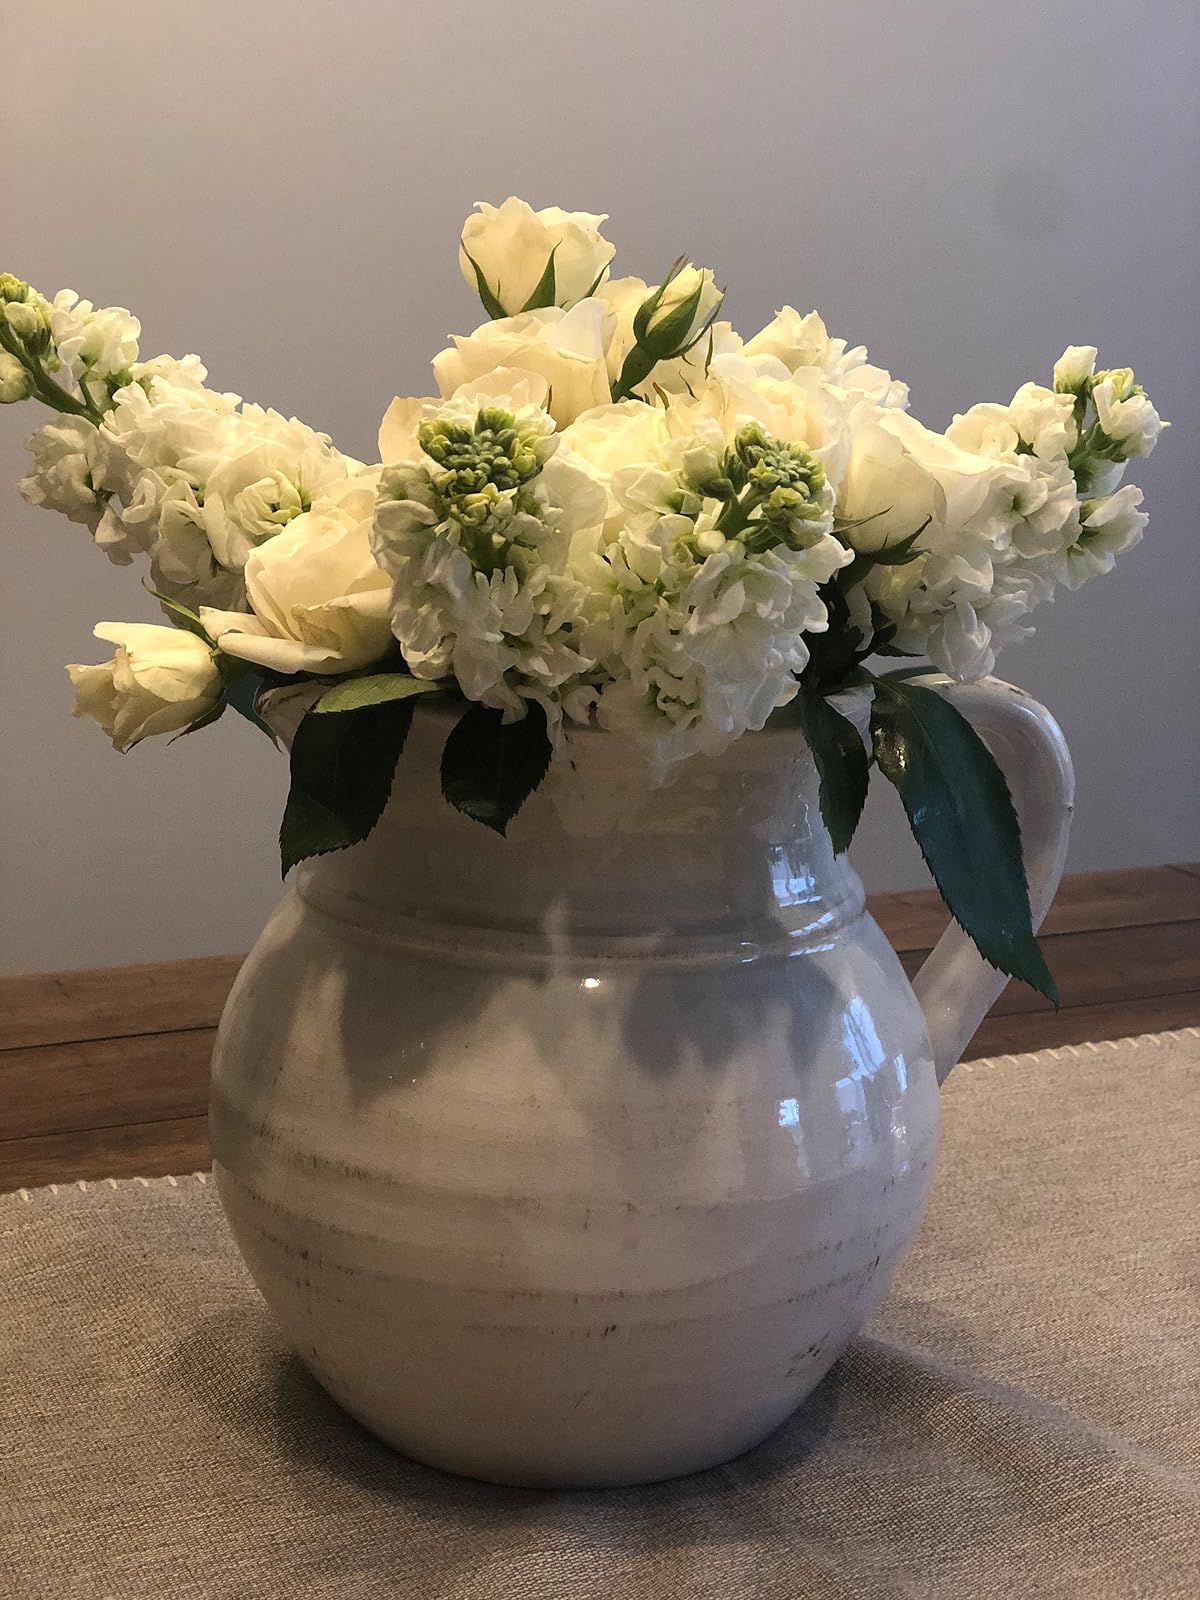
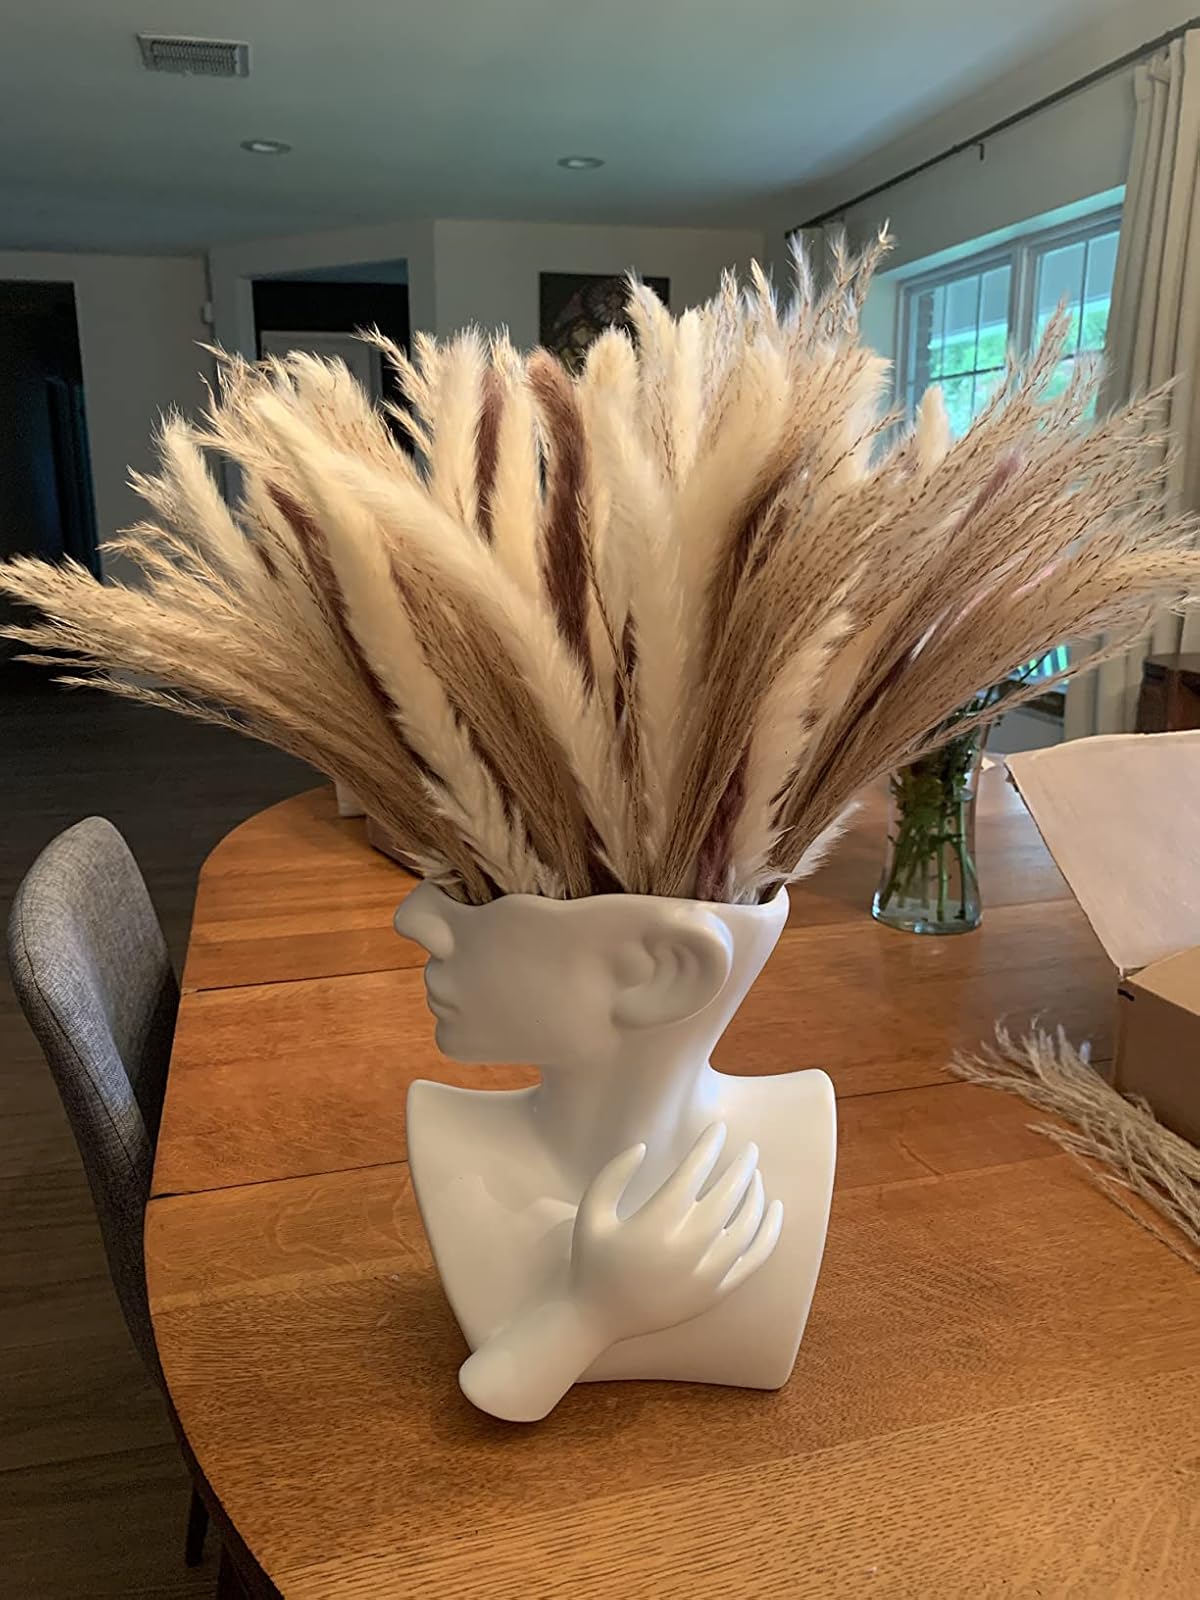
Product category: vase
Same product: no